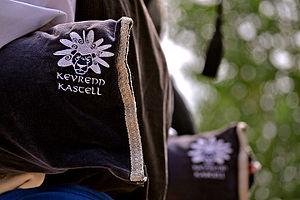
La Kevrenn Kastell au festival Gouel an Eost à Plougoulm le 9 août 2015.
La Kevrenn Kastell est un bagad, formation orchestrale de musique bretonne, basé à Saint-Pol-de-Léon.